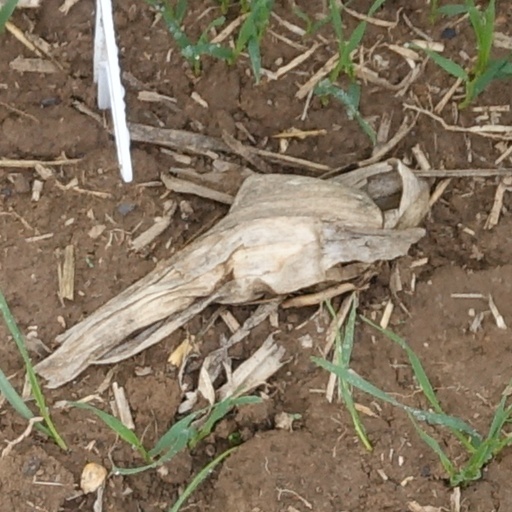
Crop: wheat